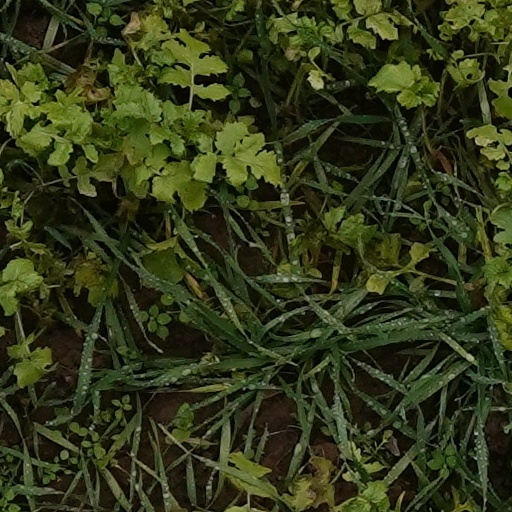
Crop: wheat